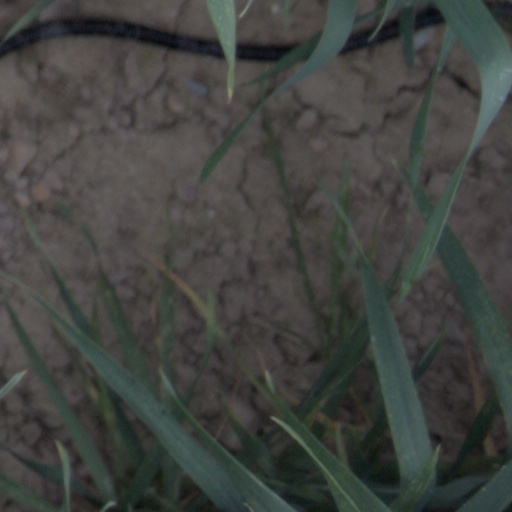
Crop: wheat